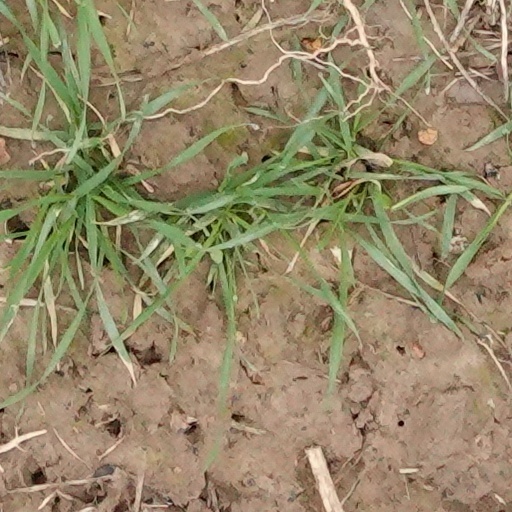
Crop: wheat